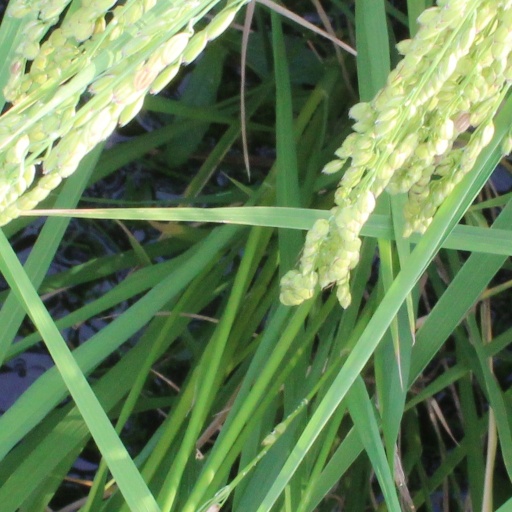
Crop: rice